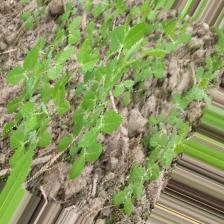
Label: Normal